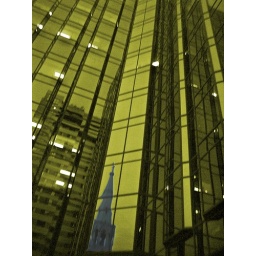
glass building church steple in window reflection, filtered with photo editing software